Err, Pyrénées-Orientales

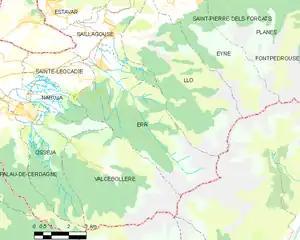
Map of Err and its surrounding communes

The commune contains the winter sports resort of Err-Puigmal, on the Puigmal mountain.